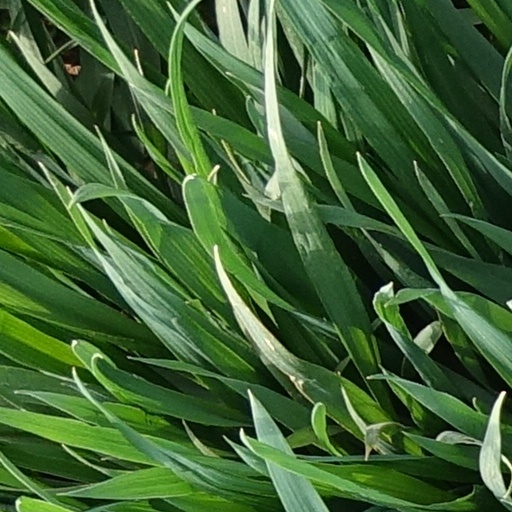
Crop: wheat